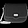
Label: Bag